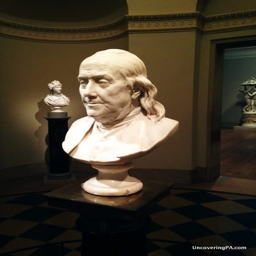
the spectacular bust of statesman .